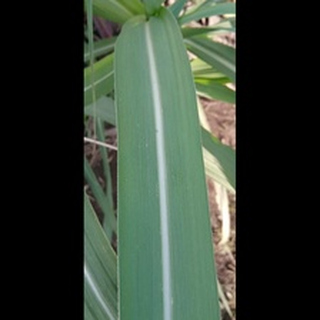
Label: healthy_sugarcane